Beardmore Glacier

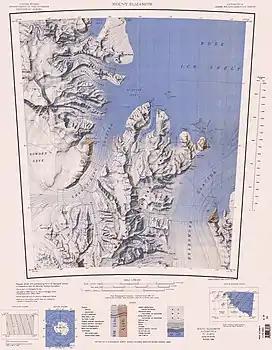
Mouth of the glacier (southeast corner)

A low snow-filled pass between Cape Allen and Mount Hope at the northeast extremity of Queen Alexandra Range, affording passage from Ross Ice Shelf to the mouth of Beardmore Glacier westward